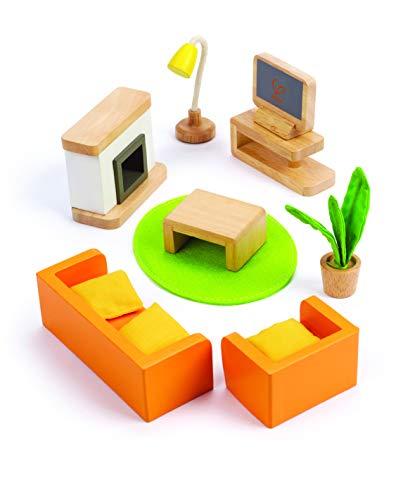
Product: Hape Wooden Doll House Furniture Media Room Set
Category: Toys & Games | Dolls & Accessories | Dollhouse Accessories | Furniture
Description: Includes a TV, table, couch, chair, plant, rug, and fireplace.
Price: $19.50
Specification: ProductDimensions:7.8x3.9x10.1inches|ItemWeight:9.6ounces|ShippingWeight:1.05pounds(Viewshippingratesandpolicies)|DomesticShipping:ItemcanbeshippedwithinU.S.|InternationalShipping:ThisitemcanbeshippedtoselectcountriesoutsideoftheU.S.LearnMore|ASIN:B00712O4H0|Itemmodelnumber:E3452|Manufacturerrecommendedage:36months-5years